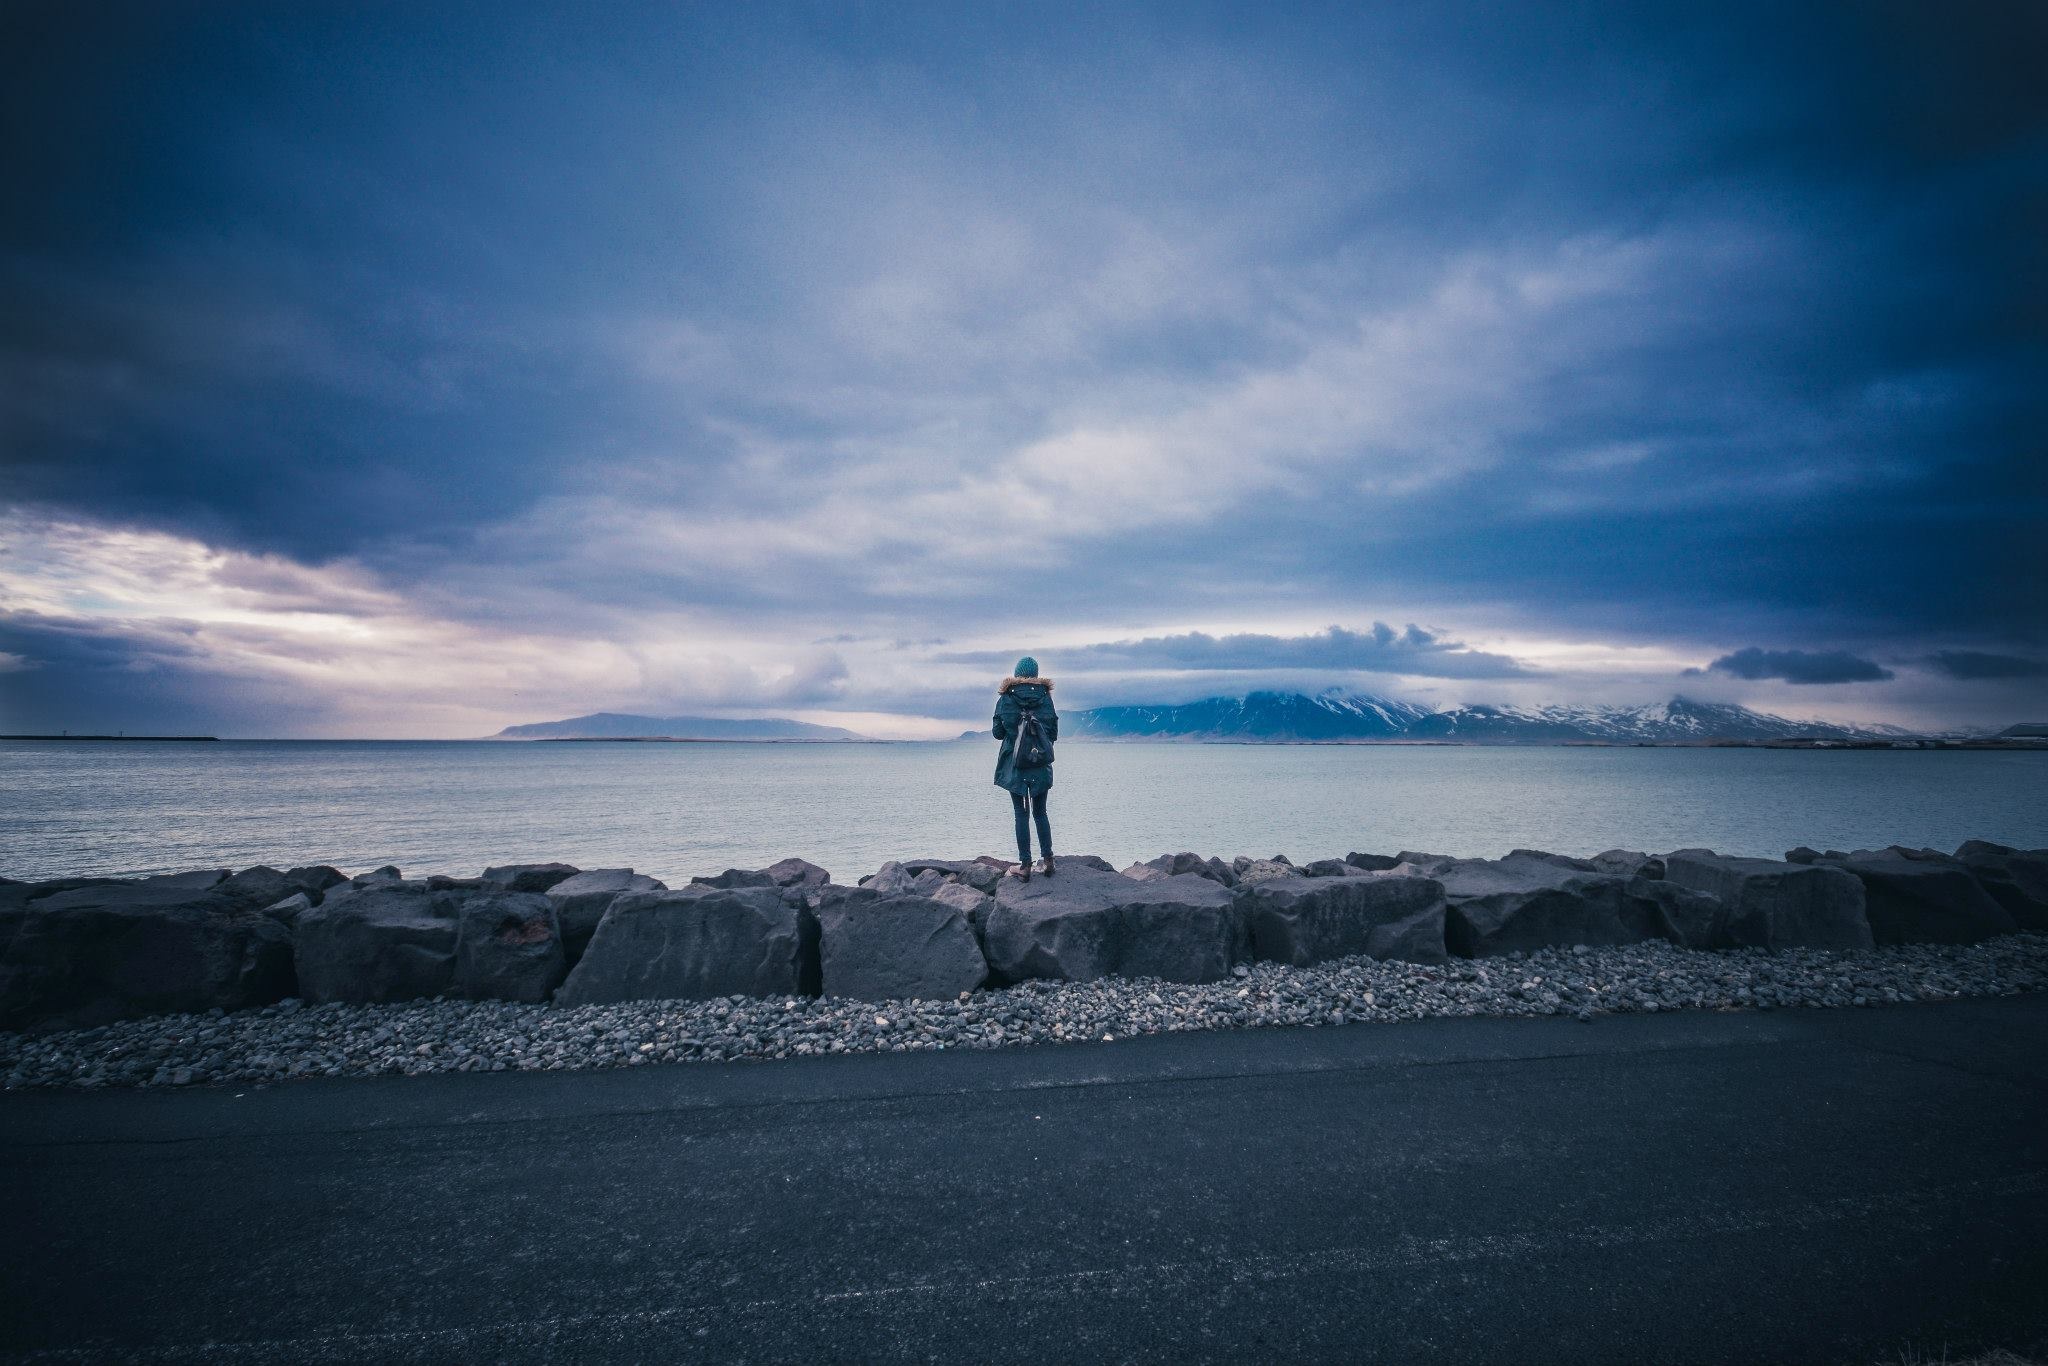
beach, sea, coast, water, sand, ocean, horizon, person, mountain, snow, winter, cloud, sky, girl, woman, sunrise, sunset, street, sunlight, morning, shore, wave, lake, view, wind, dawn, wall, looking, dusk, female, lookout, standing, ice, evening, young, reflection, tower, weather, bay, blue, arctic, grey, stones, clouds, roadside, far, wind wave